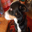
Label: dog